Turtle in July

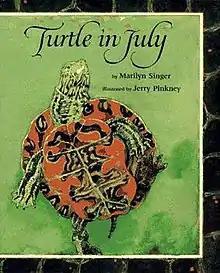
Front cover, designed by Jerry Pinkney

Turtle in July is a 1989 children's picture book by Marilyn Singer and it is illustrated by Jerry Pinkney. It comprises a collection of animal poems and what they each experience during various times of the year.